Michael Andreas Barclay de Tolly

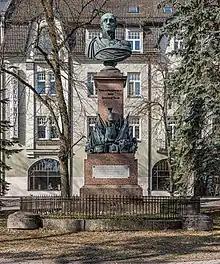
Bust of Barclay de Tolly in Tartu, Estonia

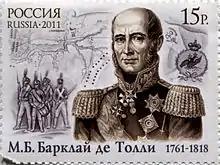
Michael Andreas Barclay de Tolly. Russia postage stamp, 2011

A grand statue of him was erected in front of Kazan Cathedral, St Petersburg at the behest of Emperor Nicholas I. A full-size bronze-mounted statue by Vladimir Surovtsev in Chernyakhovsk, a bust monument in Tartu, and the so-called "Barclay's leaning house" in Tartu (which was acquired by his widow after his death). He was also commemorated by a modern statue in Riga, until it was subsequently dismantled on 16 October 2024.